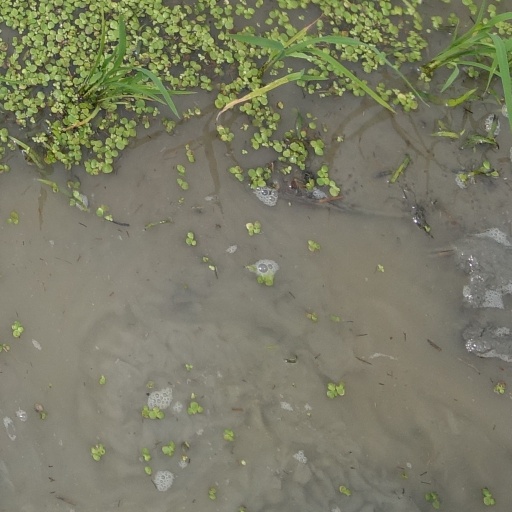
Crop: rice